Peugeot 206

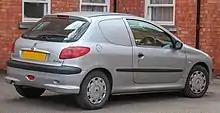
Peugeot 206 Van

The Peugeot 206 was also assembled at its Ryton facility in Coventry, England, however, with the introduction of the 207 to the range, Peugeot decided to close the Ryton factory, ending the 206 production on 12 December 2006 and move production to Slovakia, due to the fact that they could produce their vehicles with same or better quality for a lower price there.